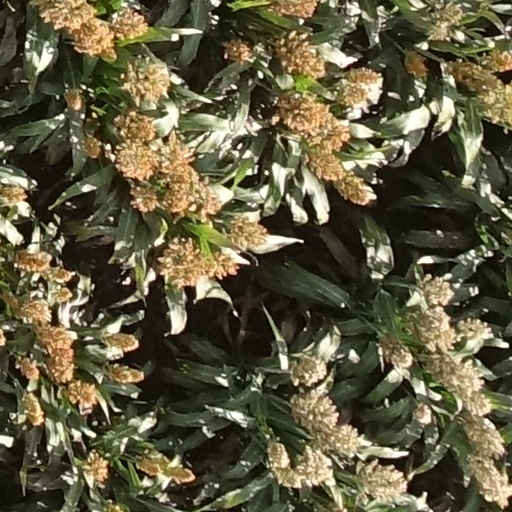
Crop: sorghum